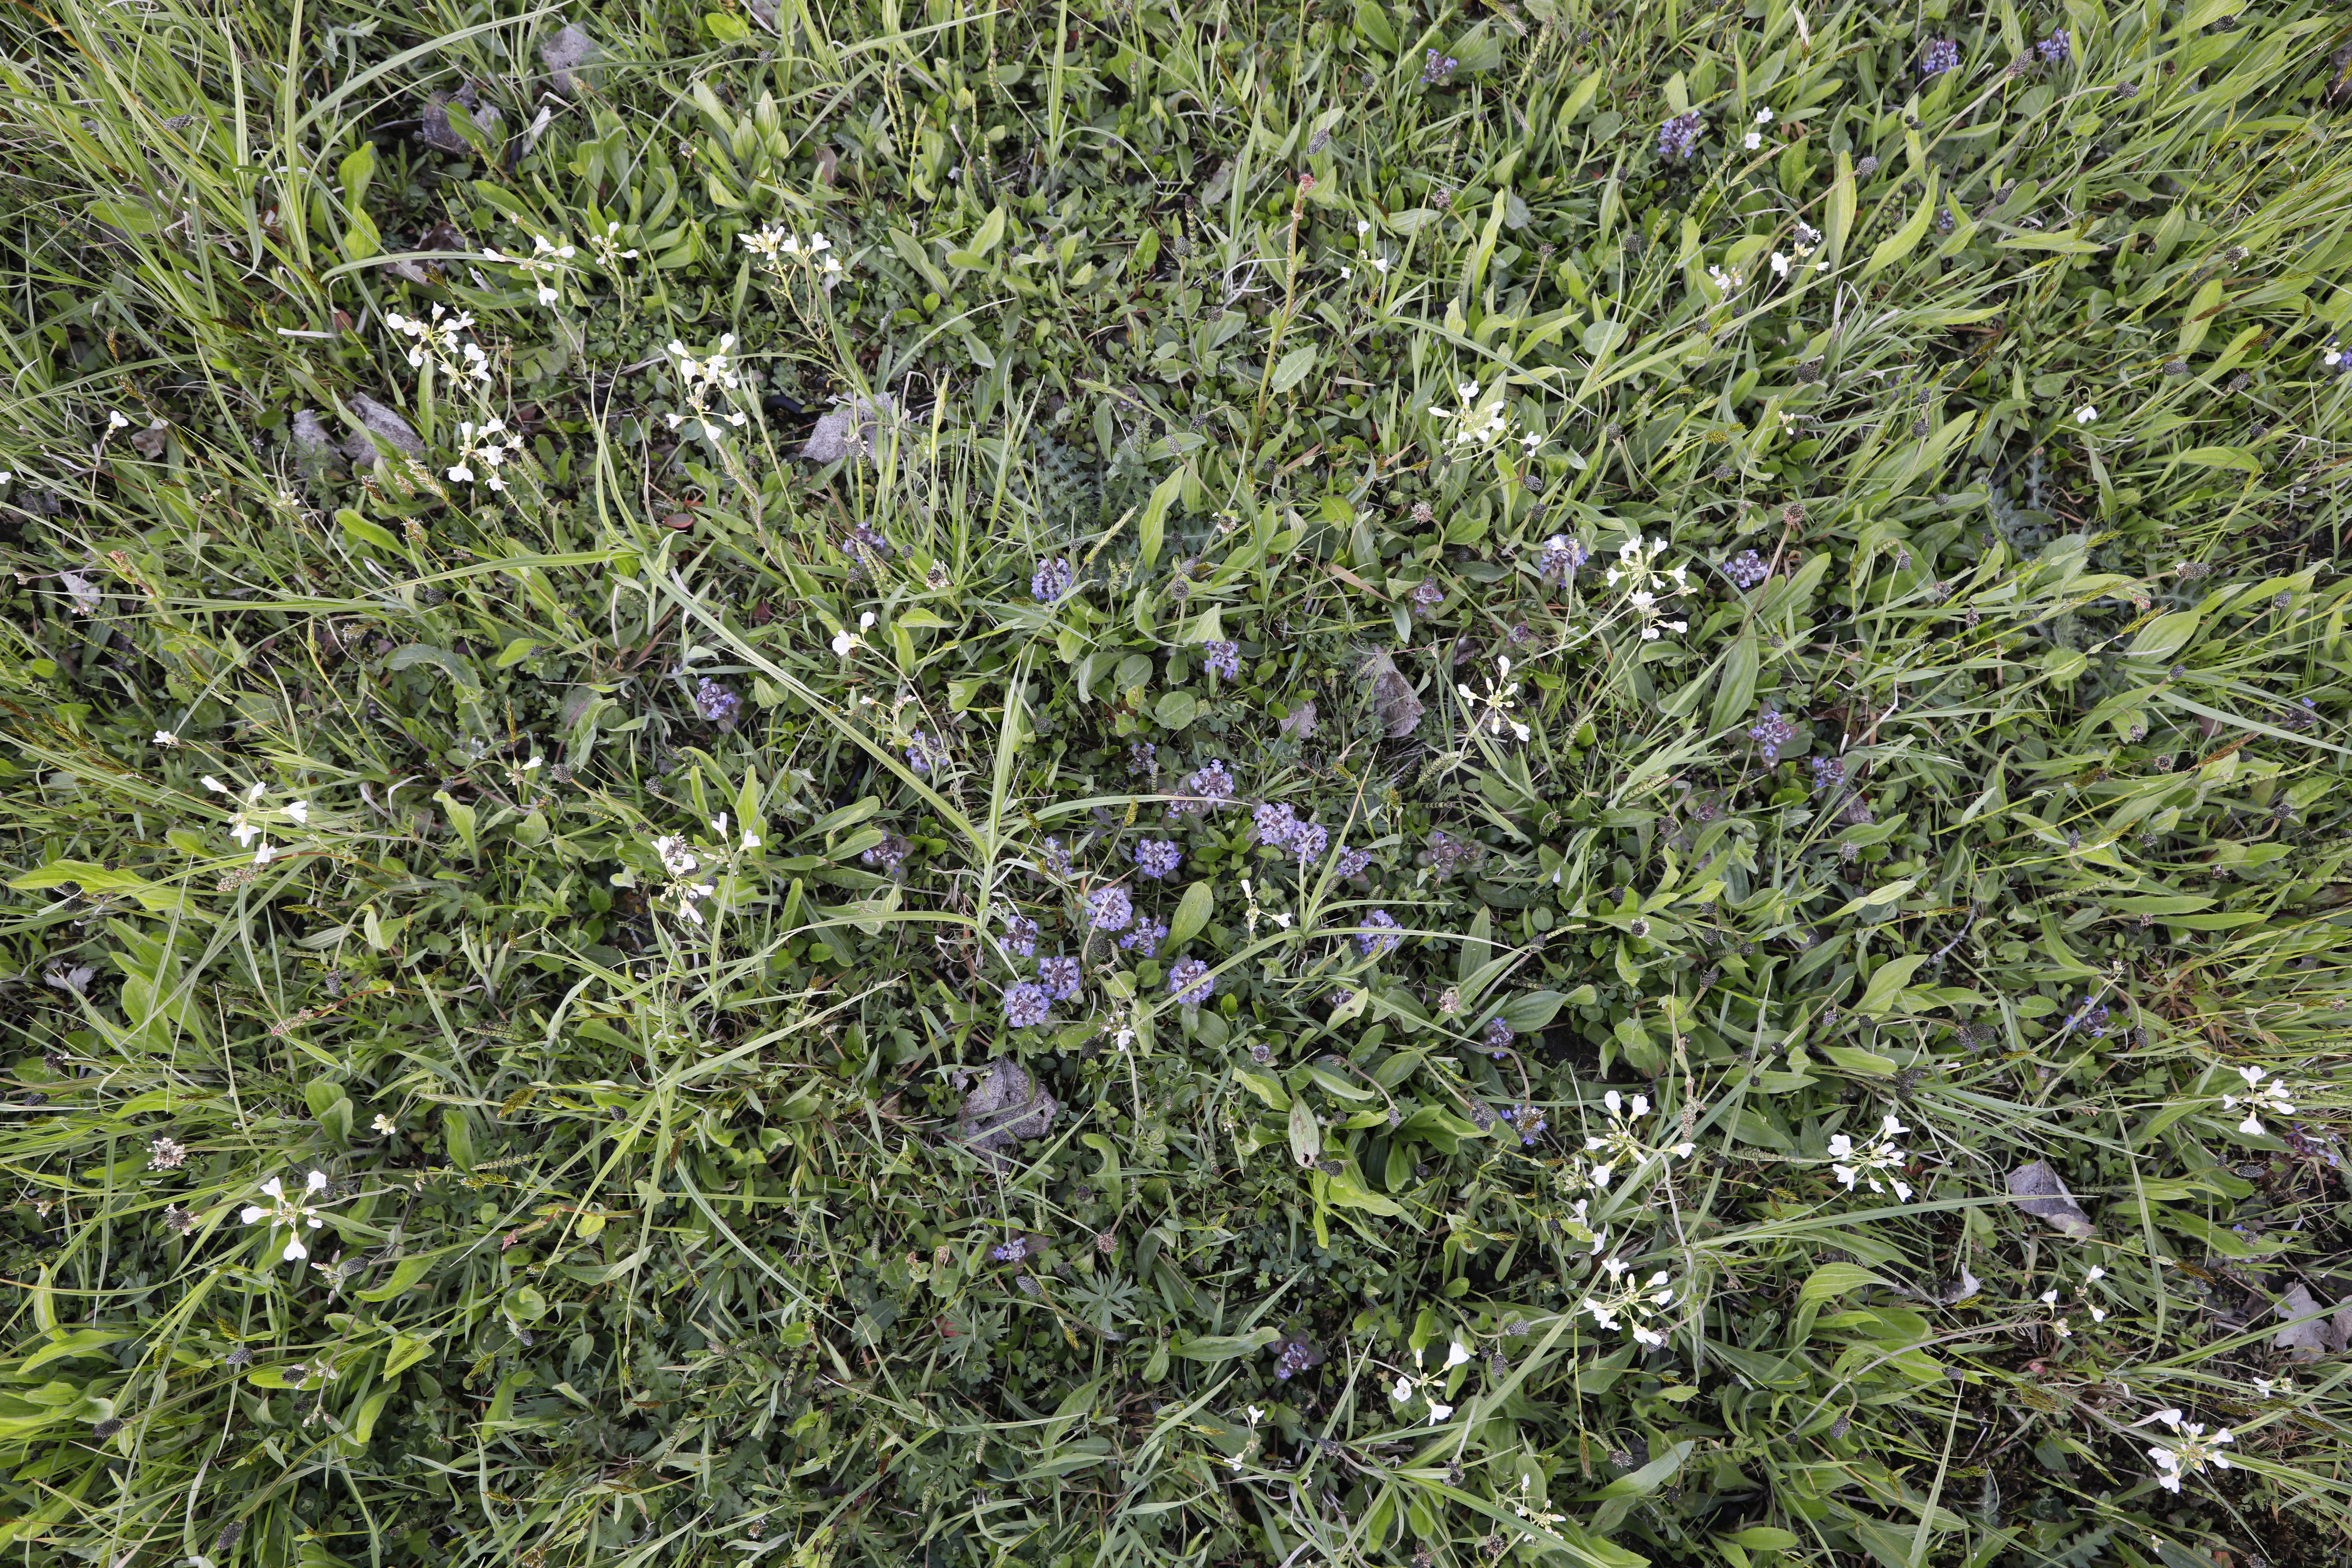
Plant species: Cardamine pratensis, Plantago lanceolata, Ajuga reptans